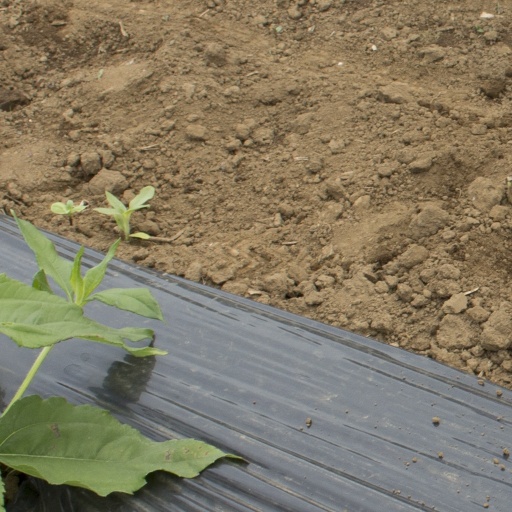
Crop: Jerusalem artichoke